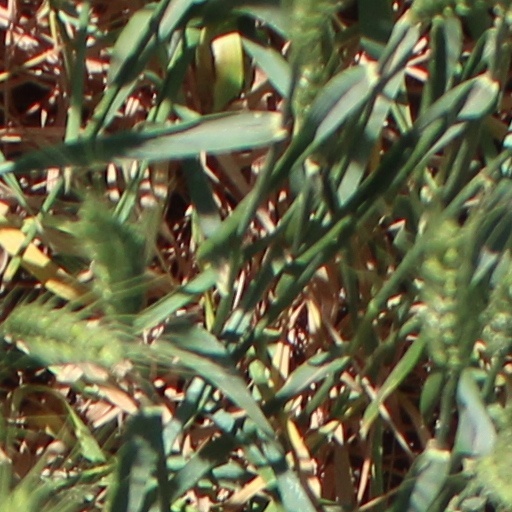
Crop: wheat